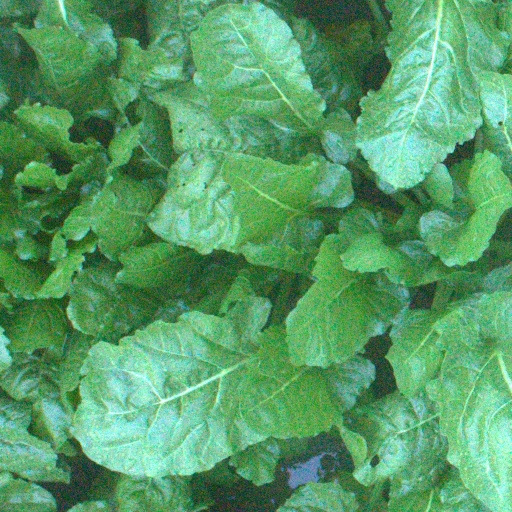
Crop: sugar beet